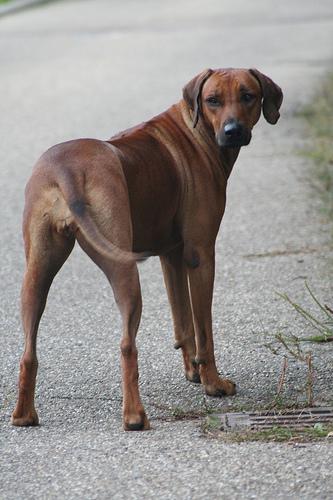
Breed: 230-n000080-Rhodesian_ridgeback